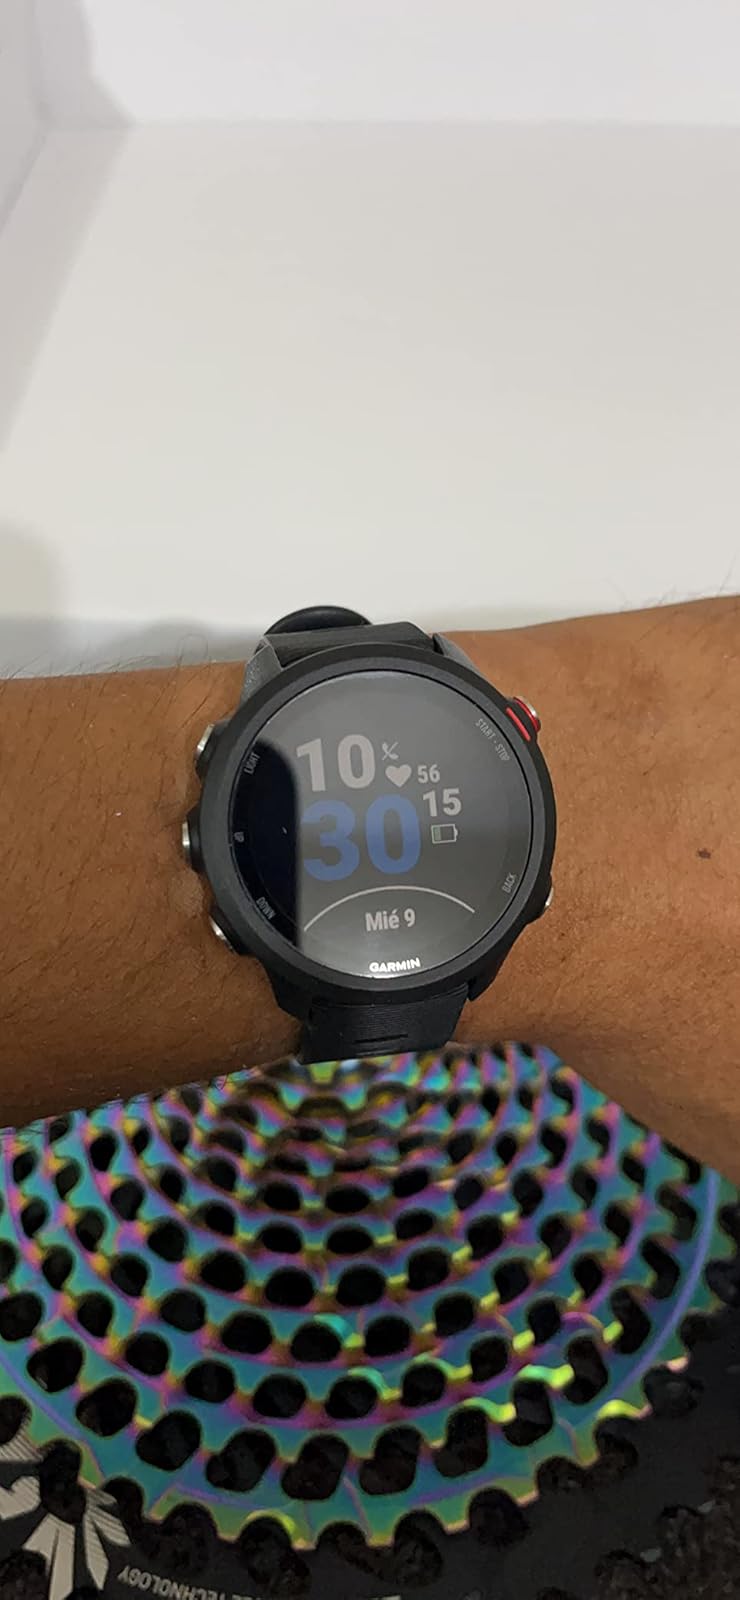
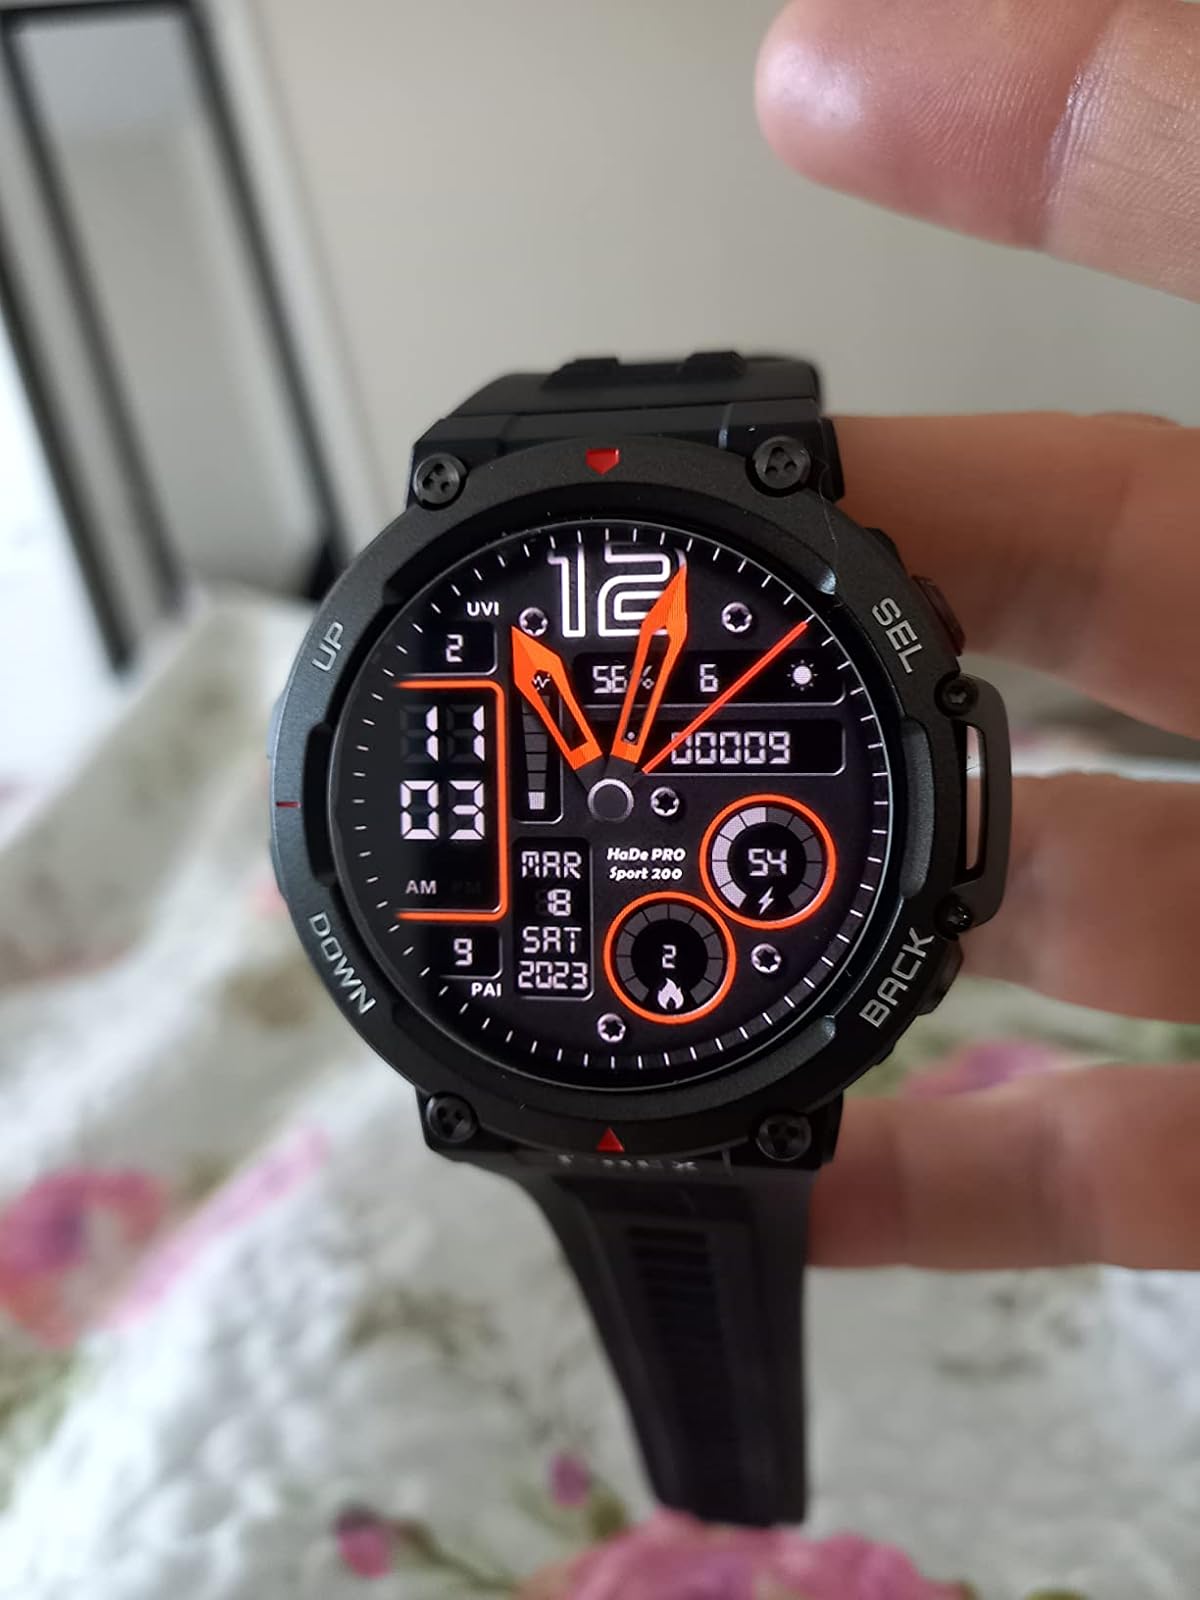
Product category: smartwatch
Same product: no